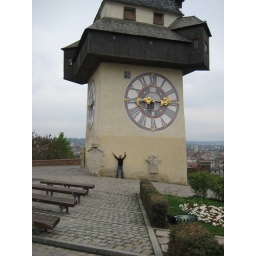
A giant clock ontop of a hill in Graz Austria.